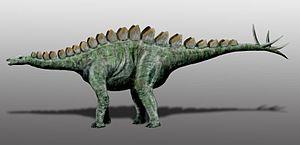
Miragaia est un genre éteint de dinosaures ornithischiens de la famille des Stegosauridae. Son nom provient de la ville de Miragaia au Portugal, près de laquelle son squelette, le mieux conservé pour un stégosaurien d'Europe, a été découvert.
Un « thagomizer » est le nom informel d'un ensemble de 4 à 10 pointes ou piques placées à l'extrémité de la queue des dinosaures de l'infra-ordre des stégosauriens connus sous le nom plus général de stégosaures.
Les Stegosauridae forment une famille éteinte de dinosaures ornithischiens herbivores quadrupèdes qui ont vécu au Jurassique supérieur et au Crétacé inférieur, soit il y a environ entre 163,5 et 100,5 millions d'années.